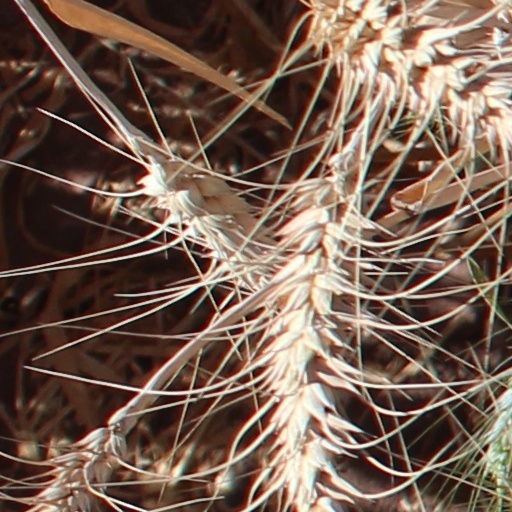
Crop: wheat